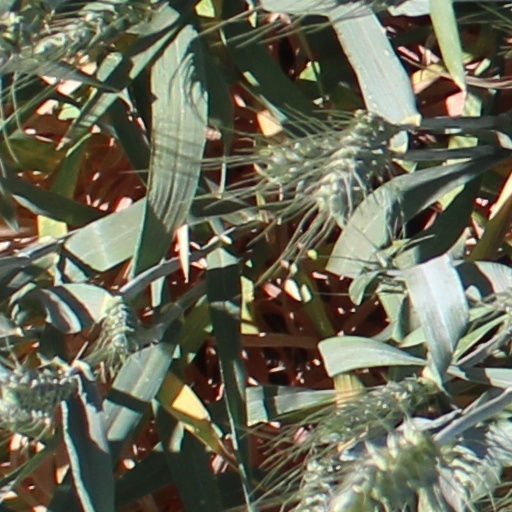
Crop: wheat